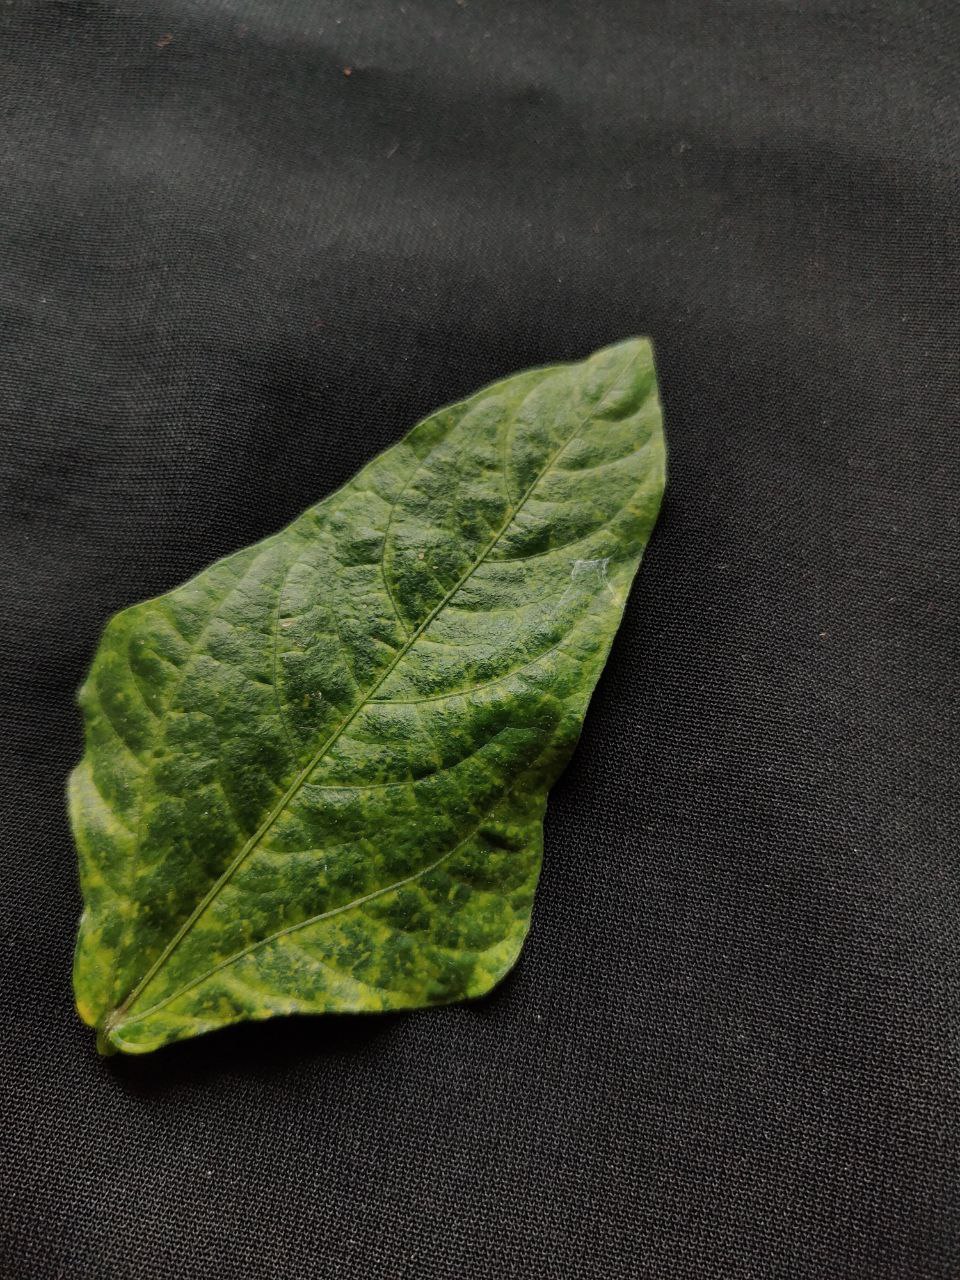
Crop: cowpea
Leaf condition: Mosaic Virus